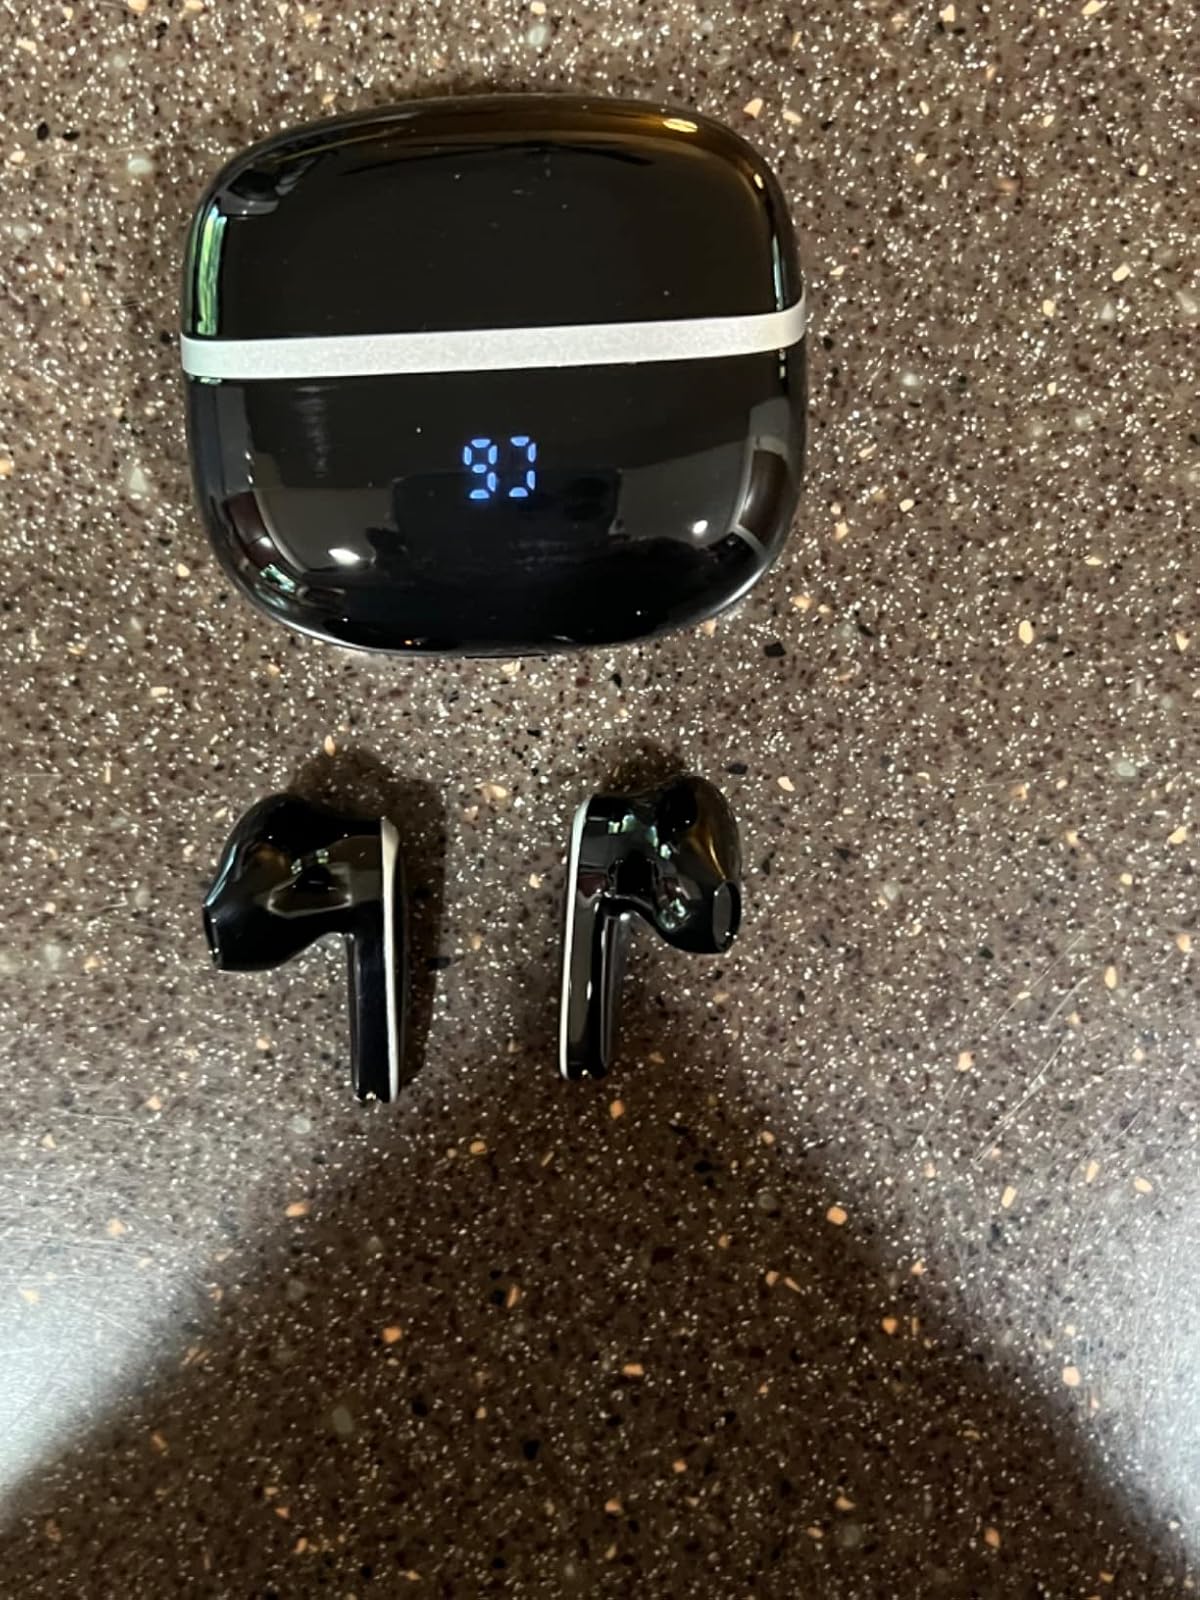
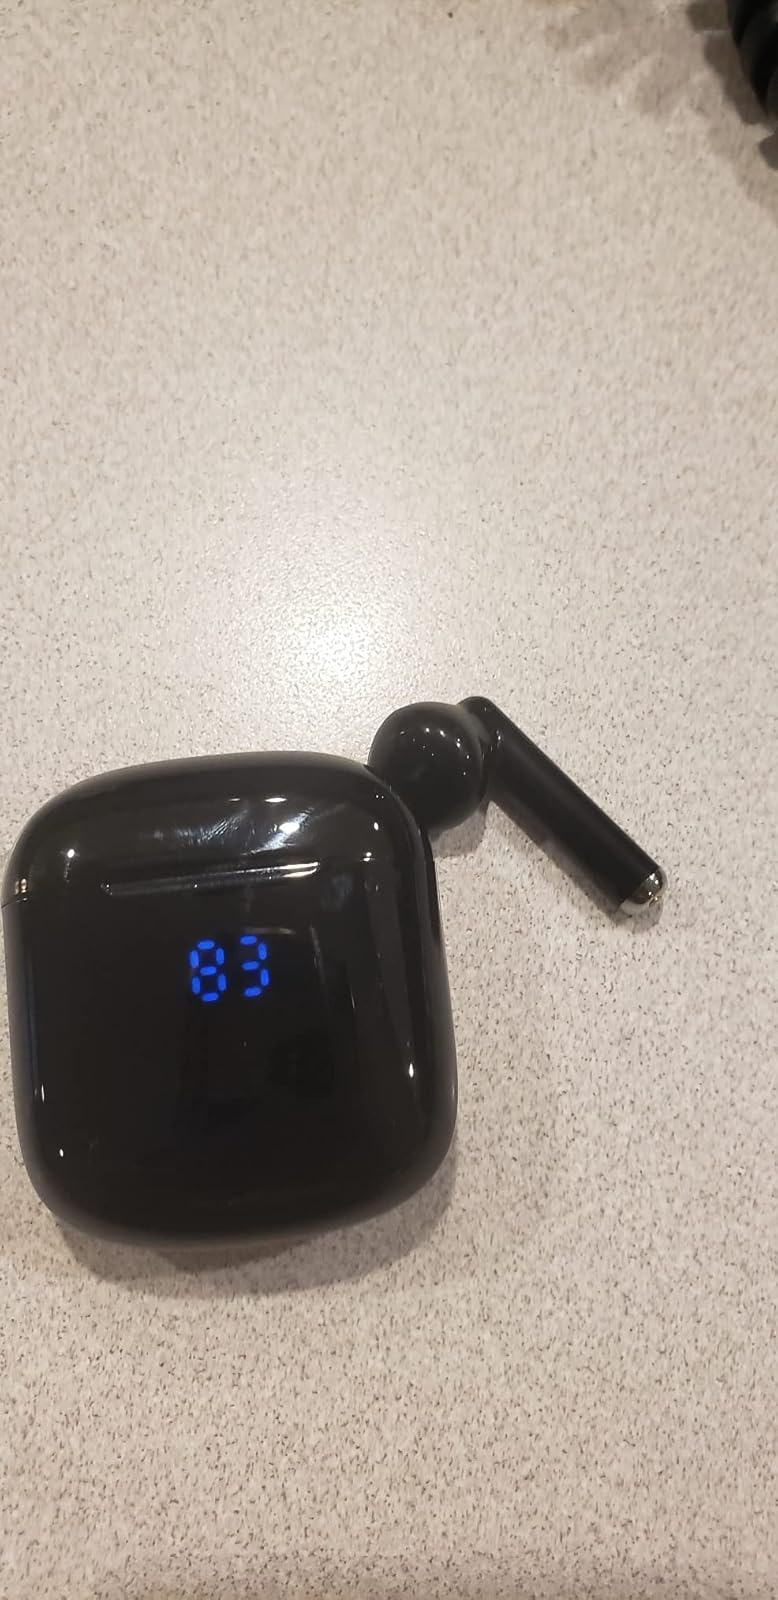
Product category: earbuds
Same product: no